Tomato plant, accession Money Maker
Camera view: tilt-top (135 deg); turntable rotation: 30 degrees
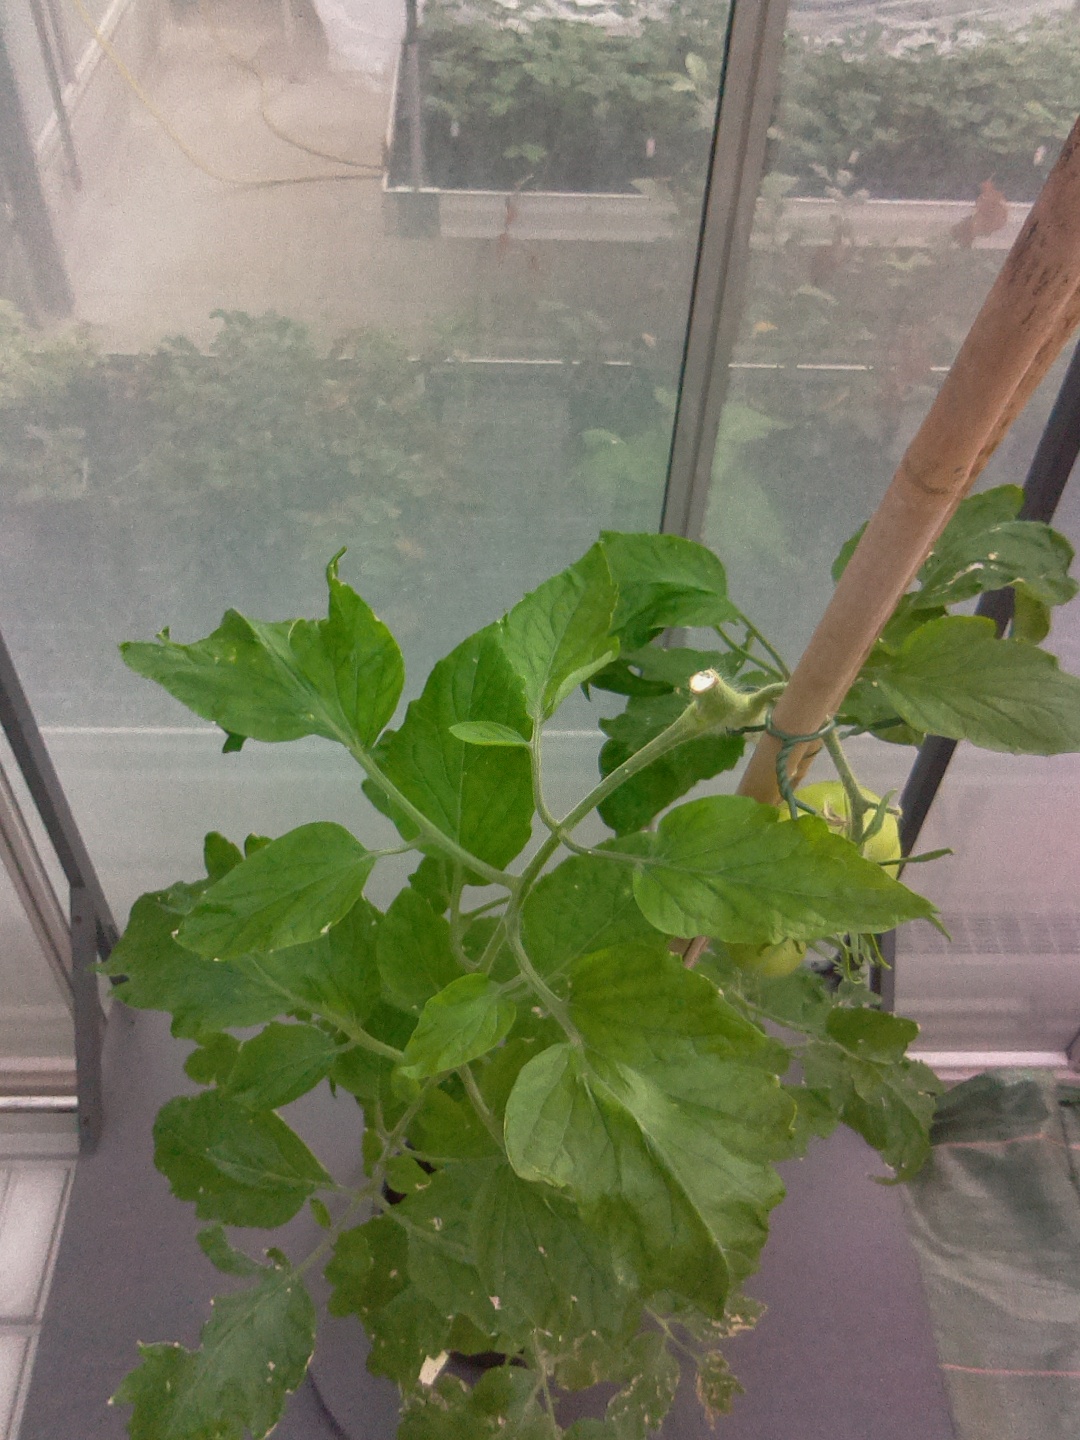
BBCH growth stage 73: 30%-40% of final fruit size